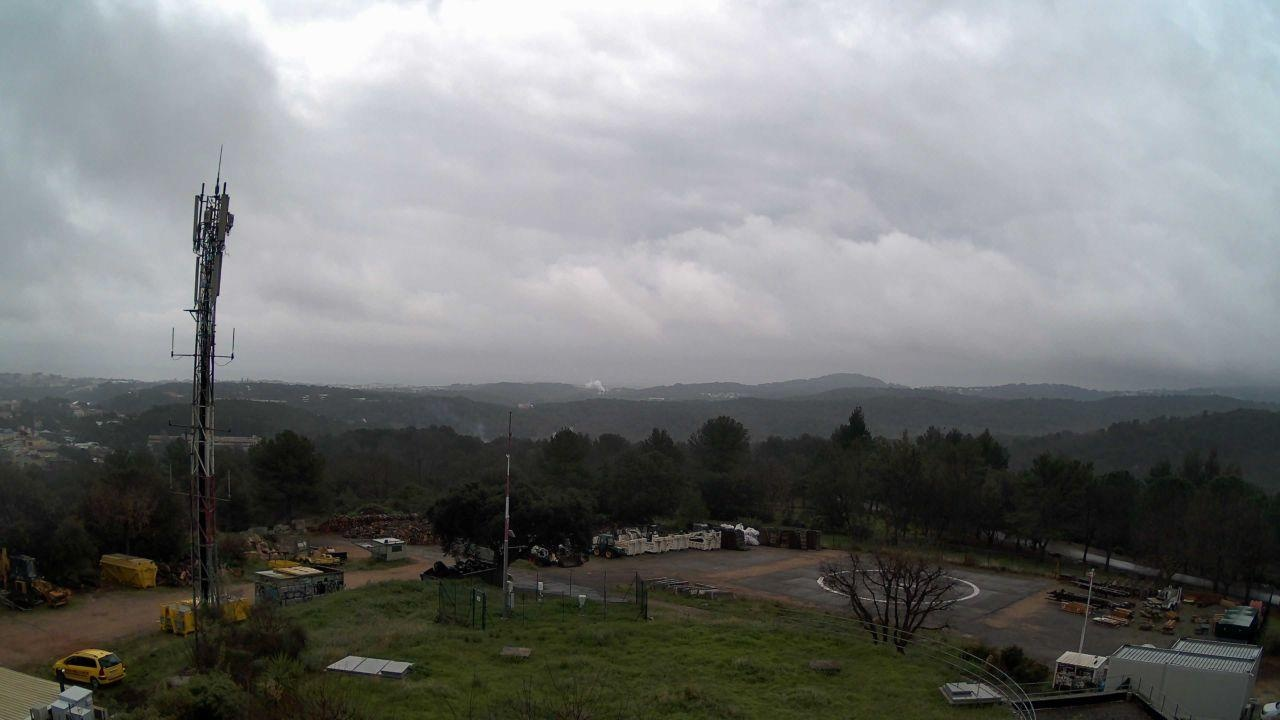
Fire: no
Smoke: yes